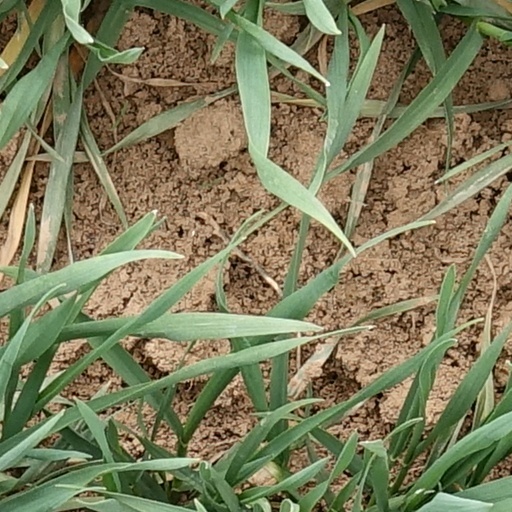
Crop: wheat